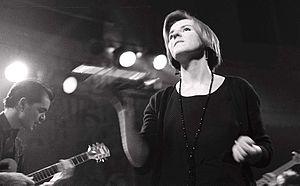
Alison Statton est une chanteuse galloise connue pour sa participation au groupe Young Marble Giants. Parmi ses fans on retrouve Kurt Cobain, Courtney Love, Belle and Sebastian et Renato Russo.